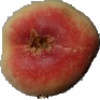
Label: Peach Flat 1